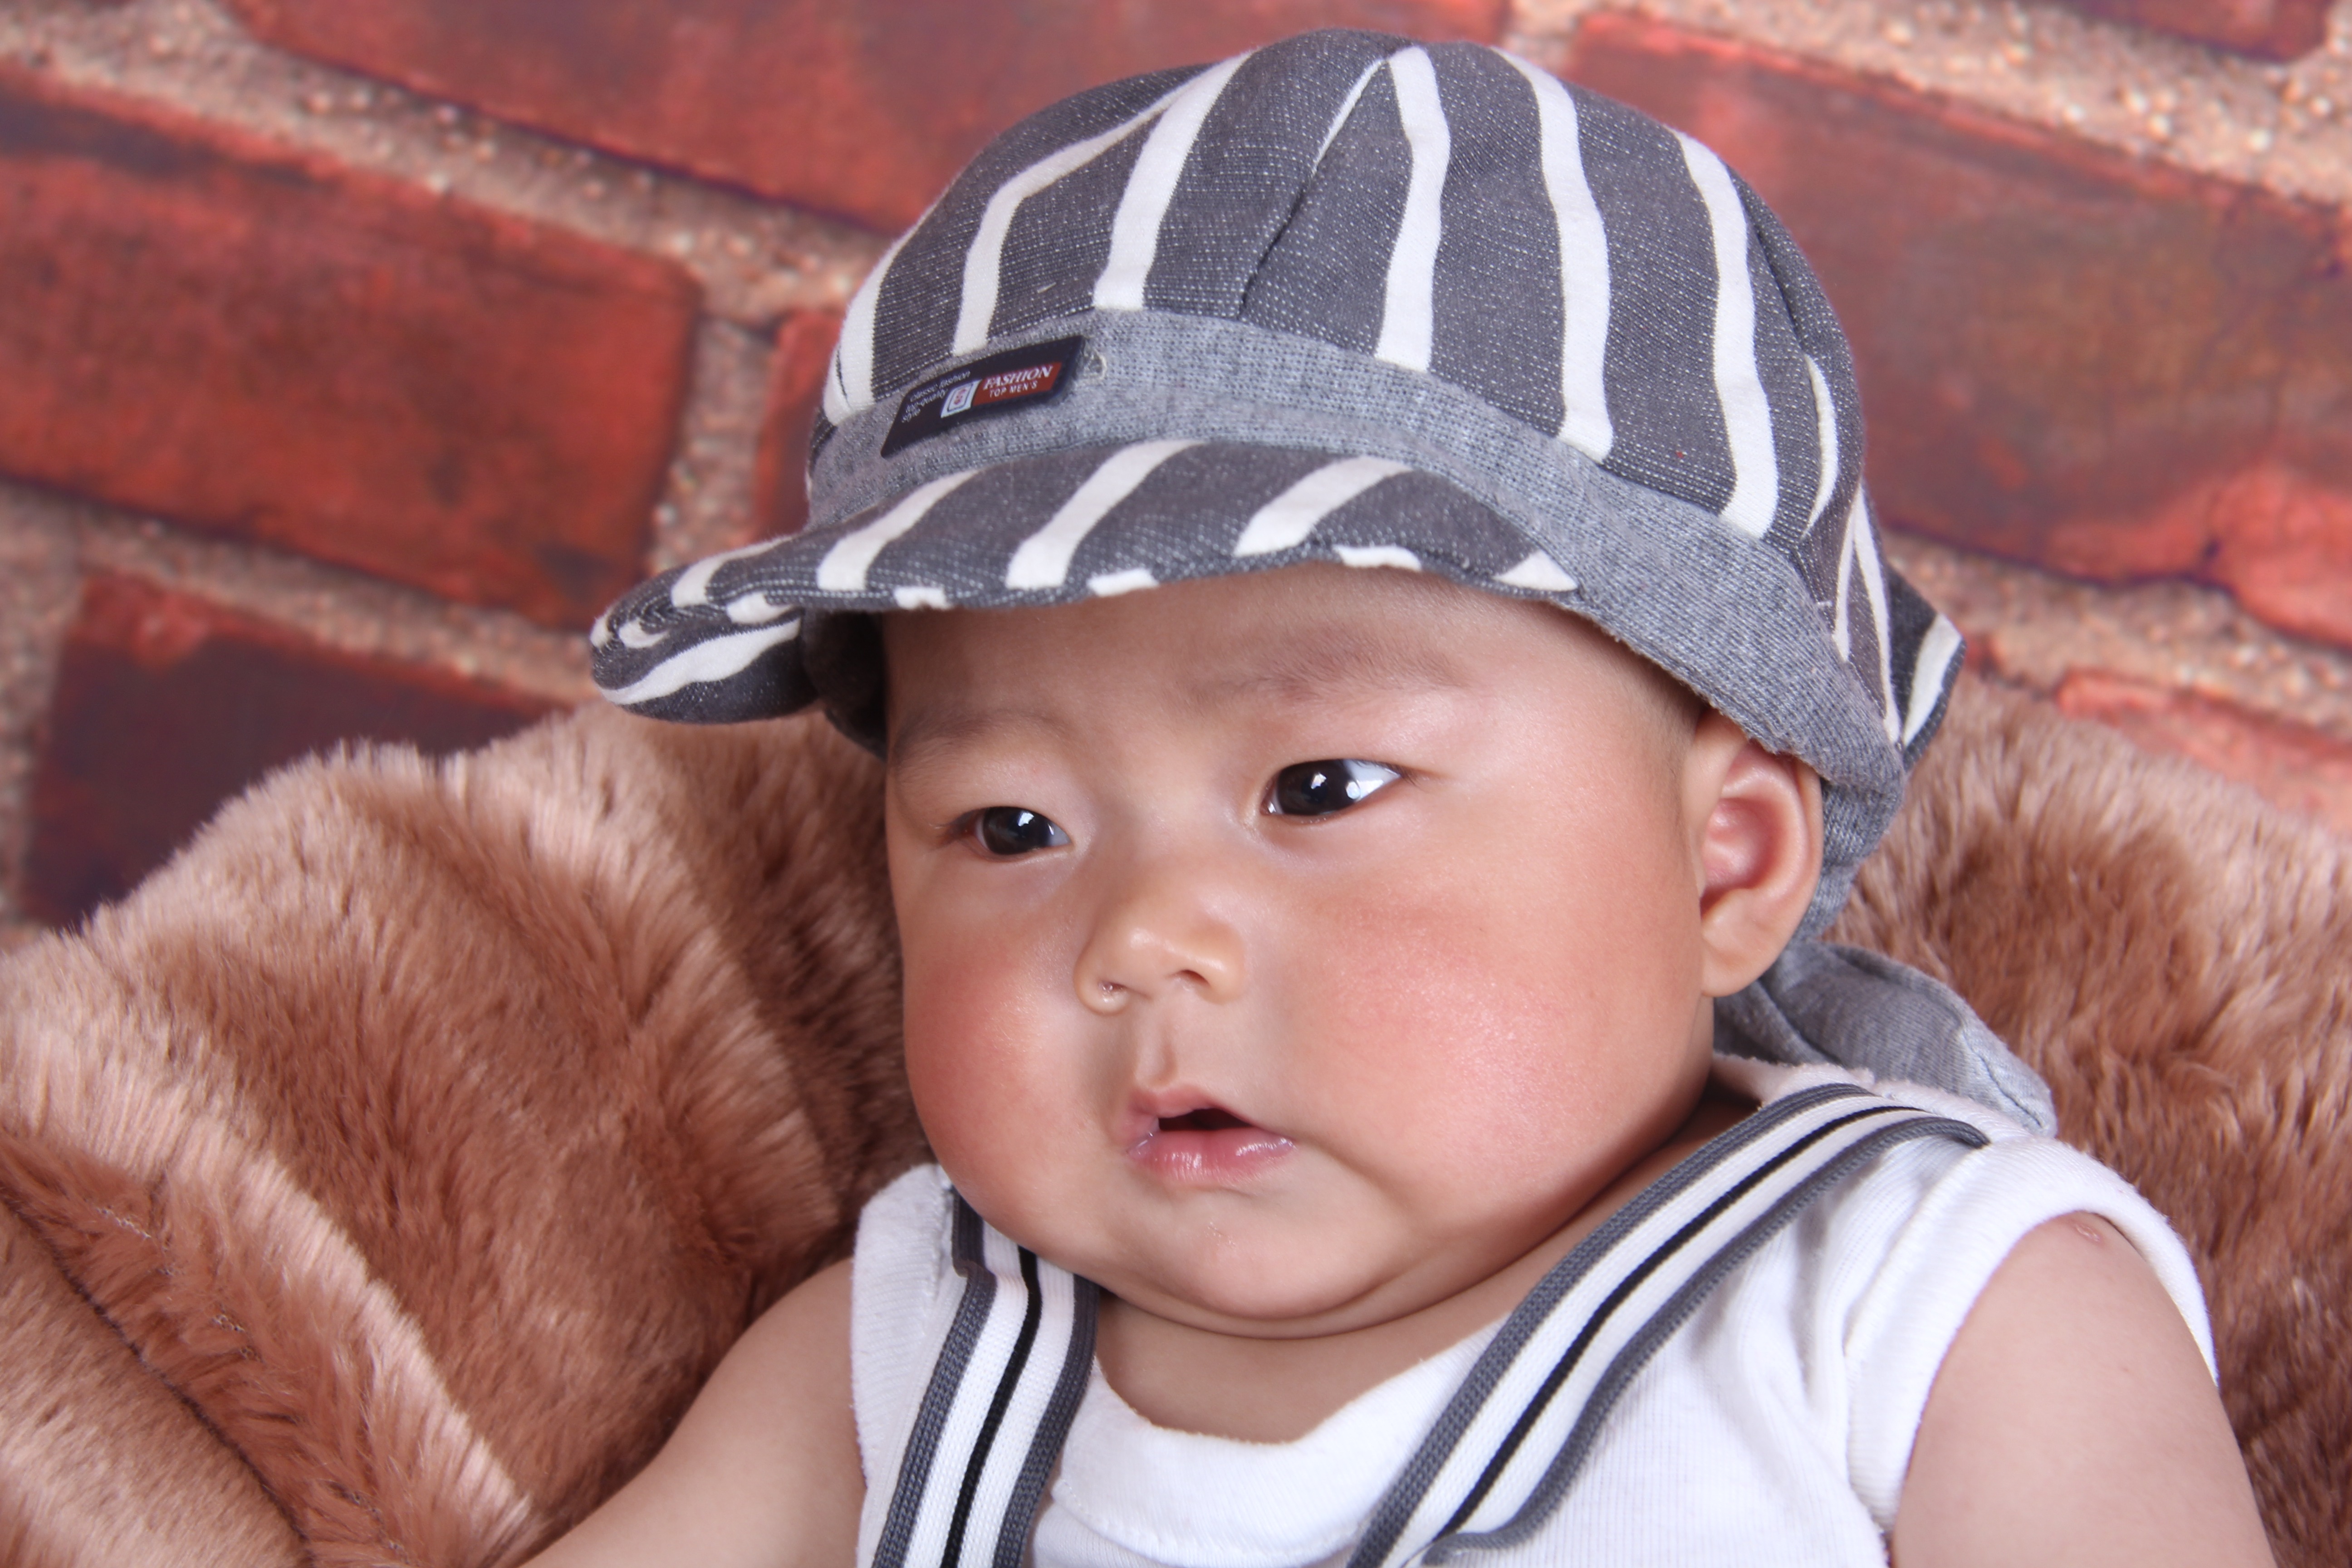
person, people, boy, kid, cute, male, portrait, young, child, baby, facial expression, smile, happy, infant, toddler, head, skin, plush, tired, exhausted, suckling, portrait photography, nursling, nurseling, bundle of joy, little lump of sweetness